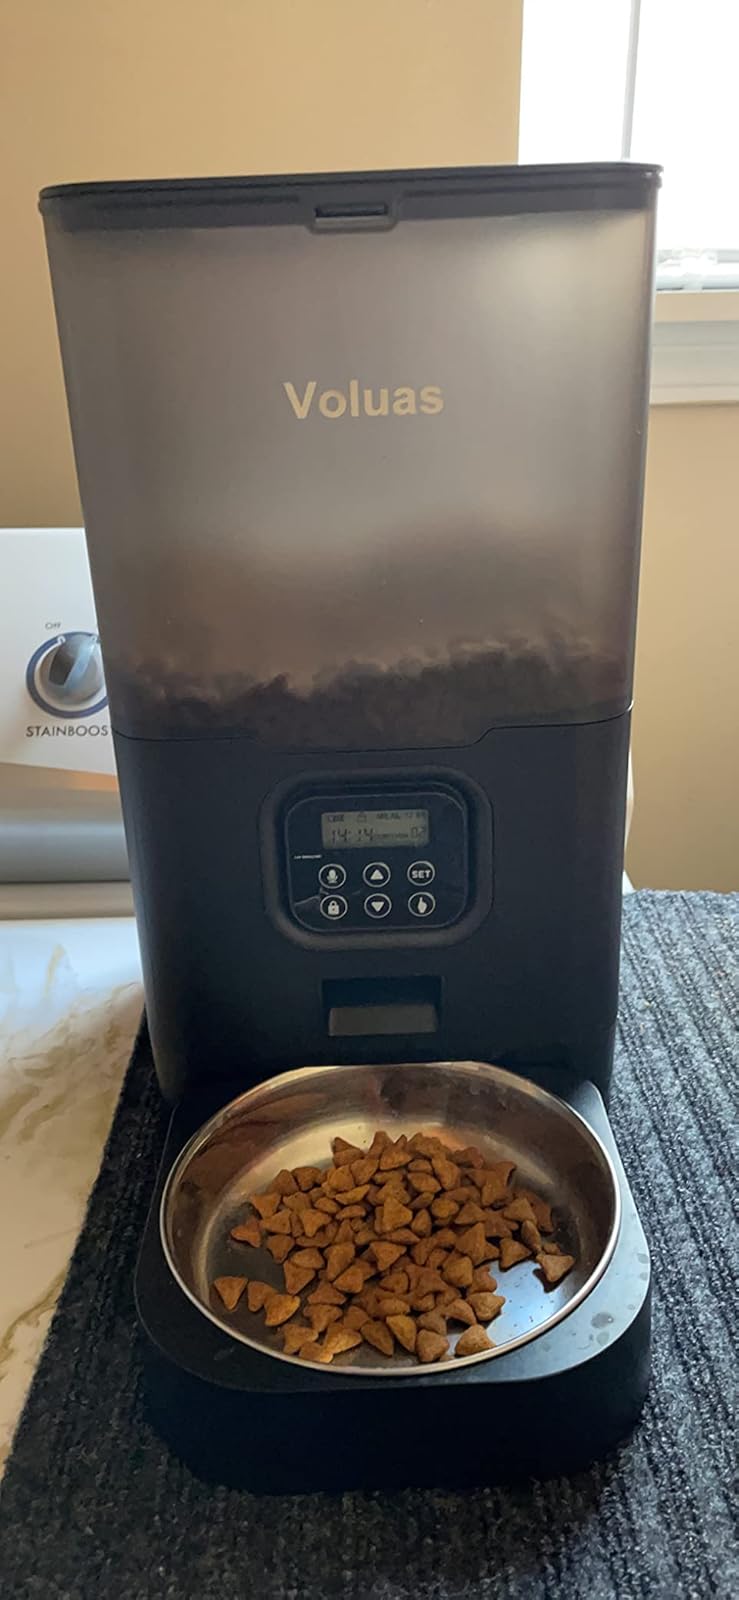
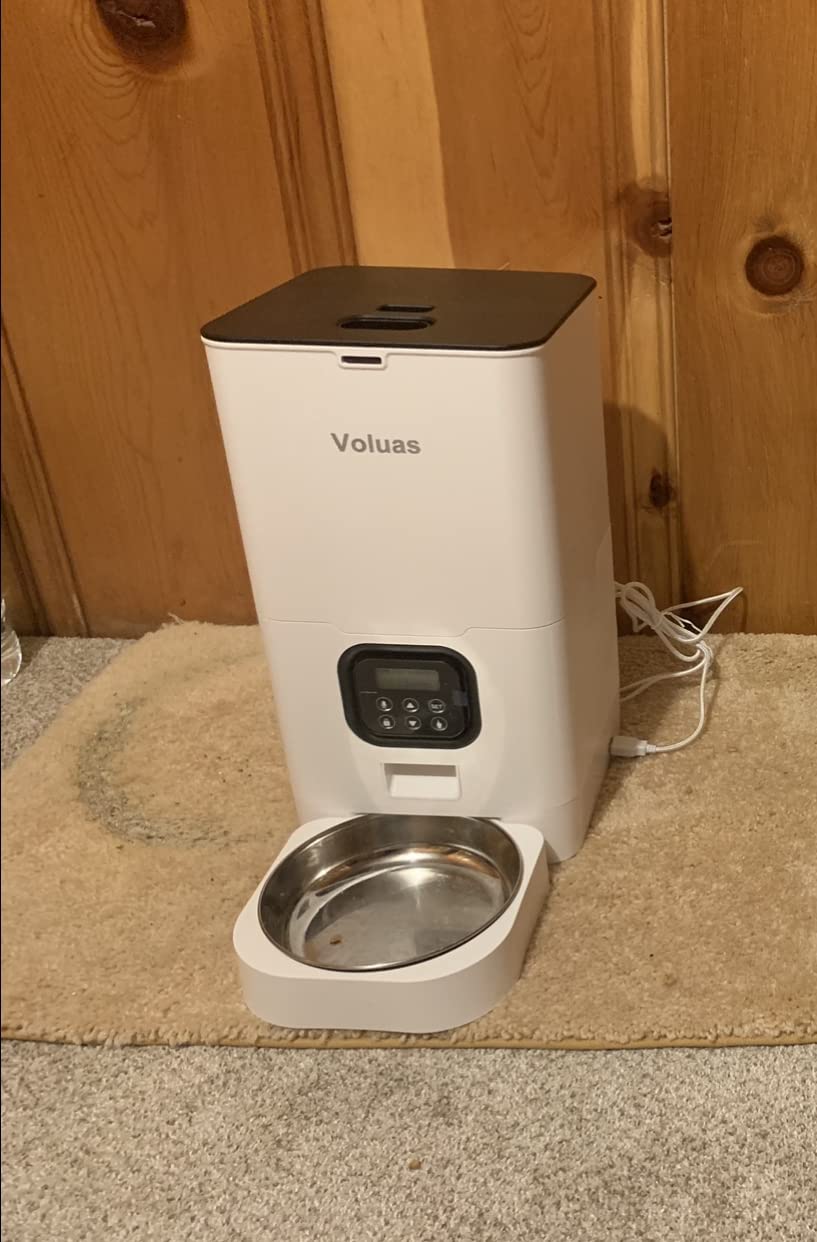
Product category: items_feeder
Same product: no